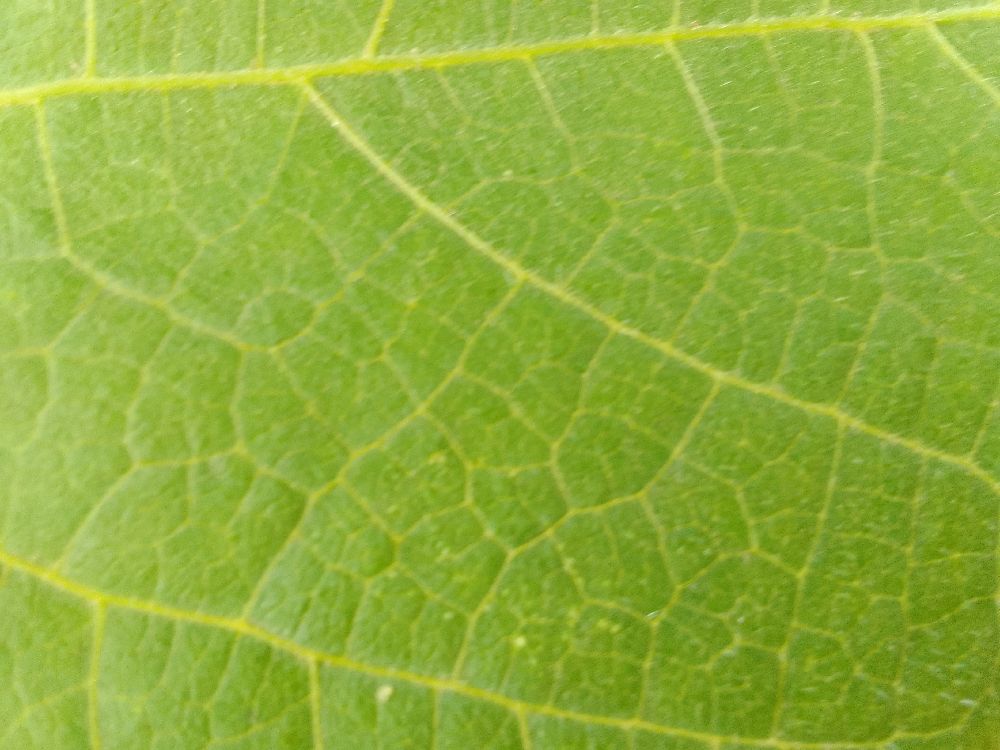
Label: healthy